Thomas Gaetano LoMedico

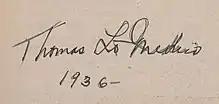

Thomas Gaetano LoMedico (July 11, 1904 – November 29, 1985) was an American sculptor and medalist. Born and raised in New York City, his sculpture won awards in the 1930s and 1940s and is now in several American museum collections.